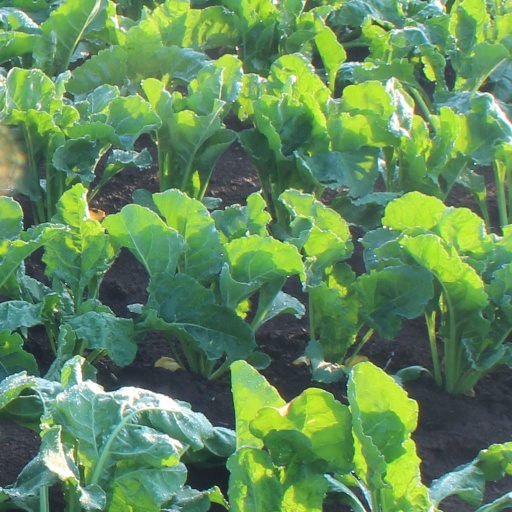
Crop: sugar beet